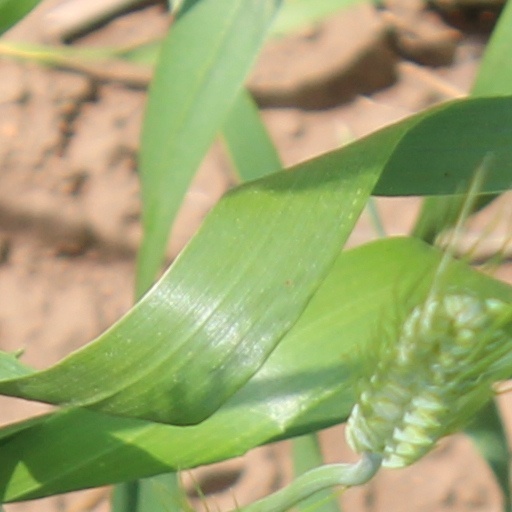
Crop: wheat